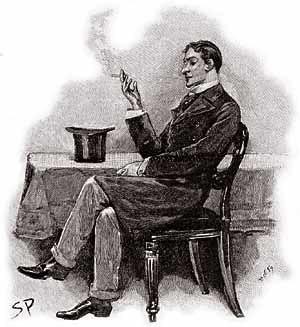
Le Rituel des Musgrave est l'une des cinquante-six nouvelles d'Arthur Conan Doyle mettant en scène le détective Sherlock Holmes. Elle est parue pour la première fois dans la revue britannique Strand Magazine en mai 1893, avant d'être regroupée avec d'autres nouvelles dans le recueil Les Mémoires de Sherlock Holmes.